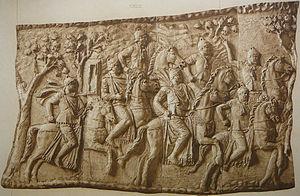
La cavalerie dans la Rome antique ne constituait pas, à l'origine, une arme indépendante au sein de l'armée romaine : chaque légion avait sa cavalerie organique.
L'histoire du cheval en Italie retrace l'utilisation du cheval dans la péninsule italienne de l'Antiquité jusqu'à nos jours.